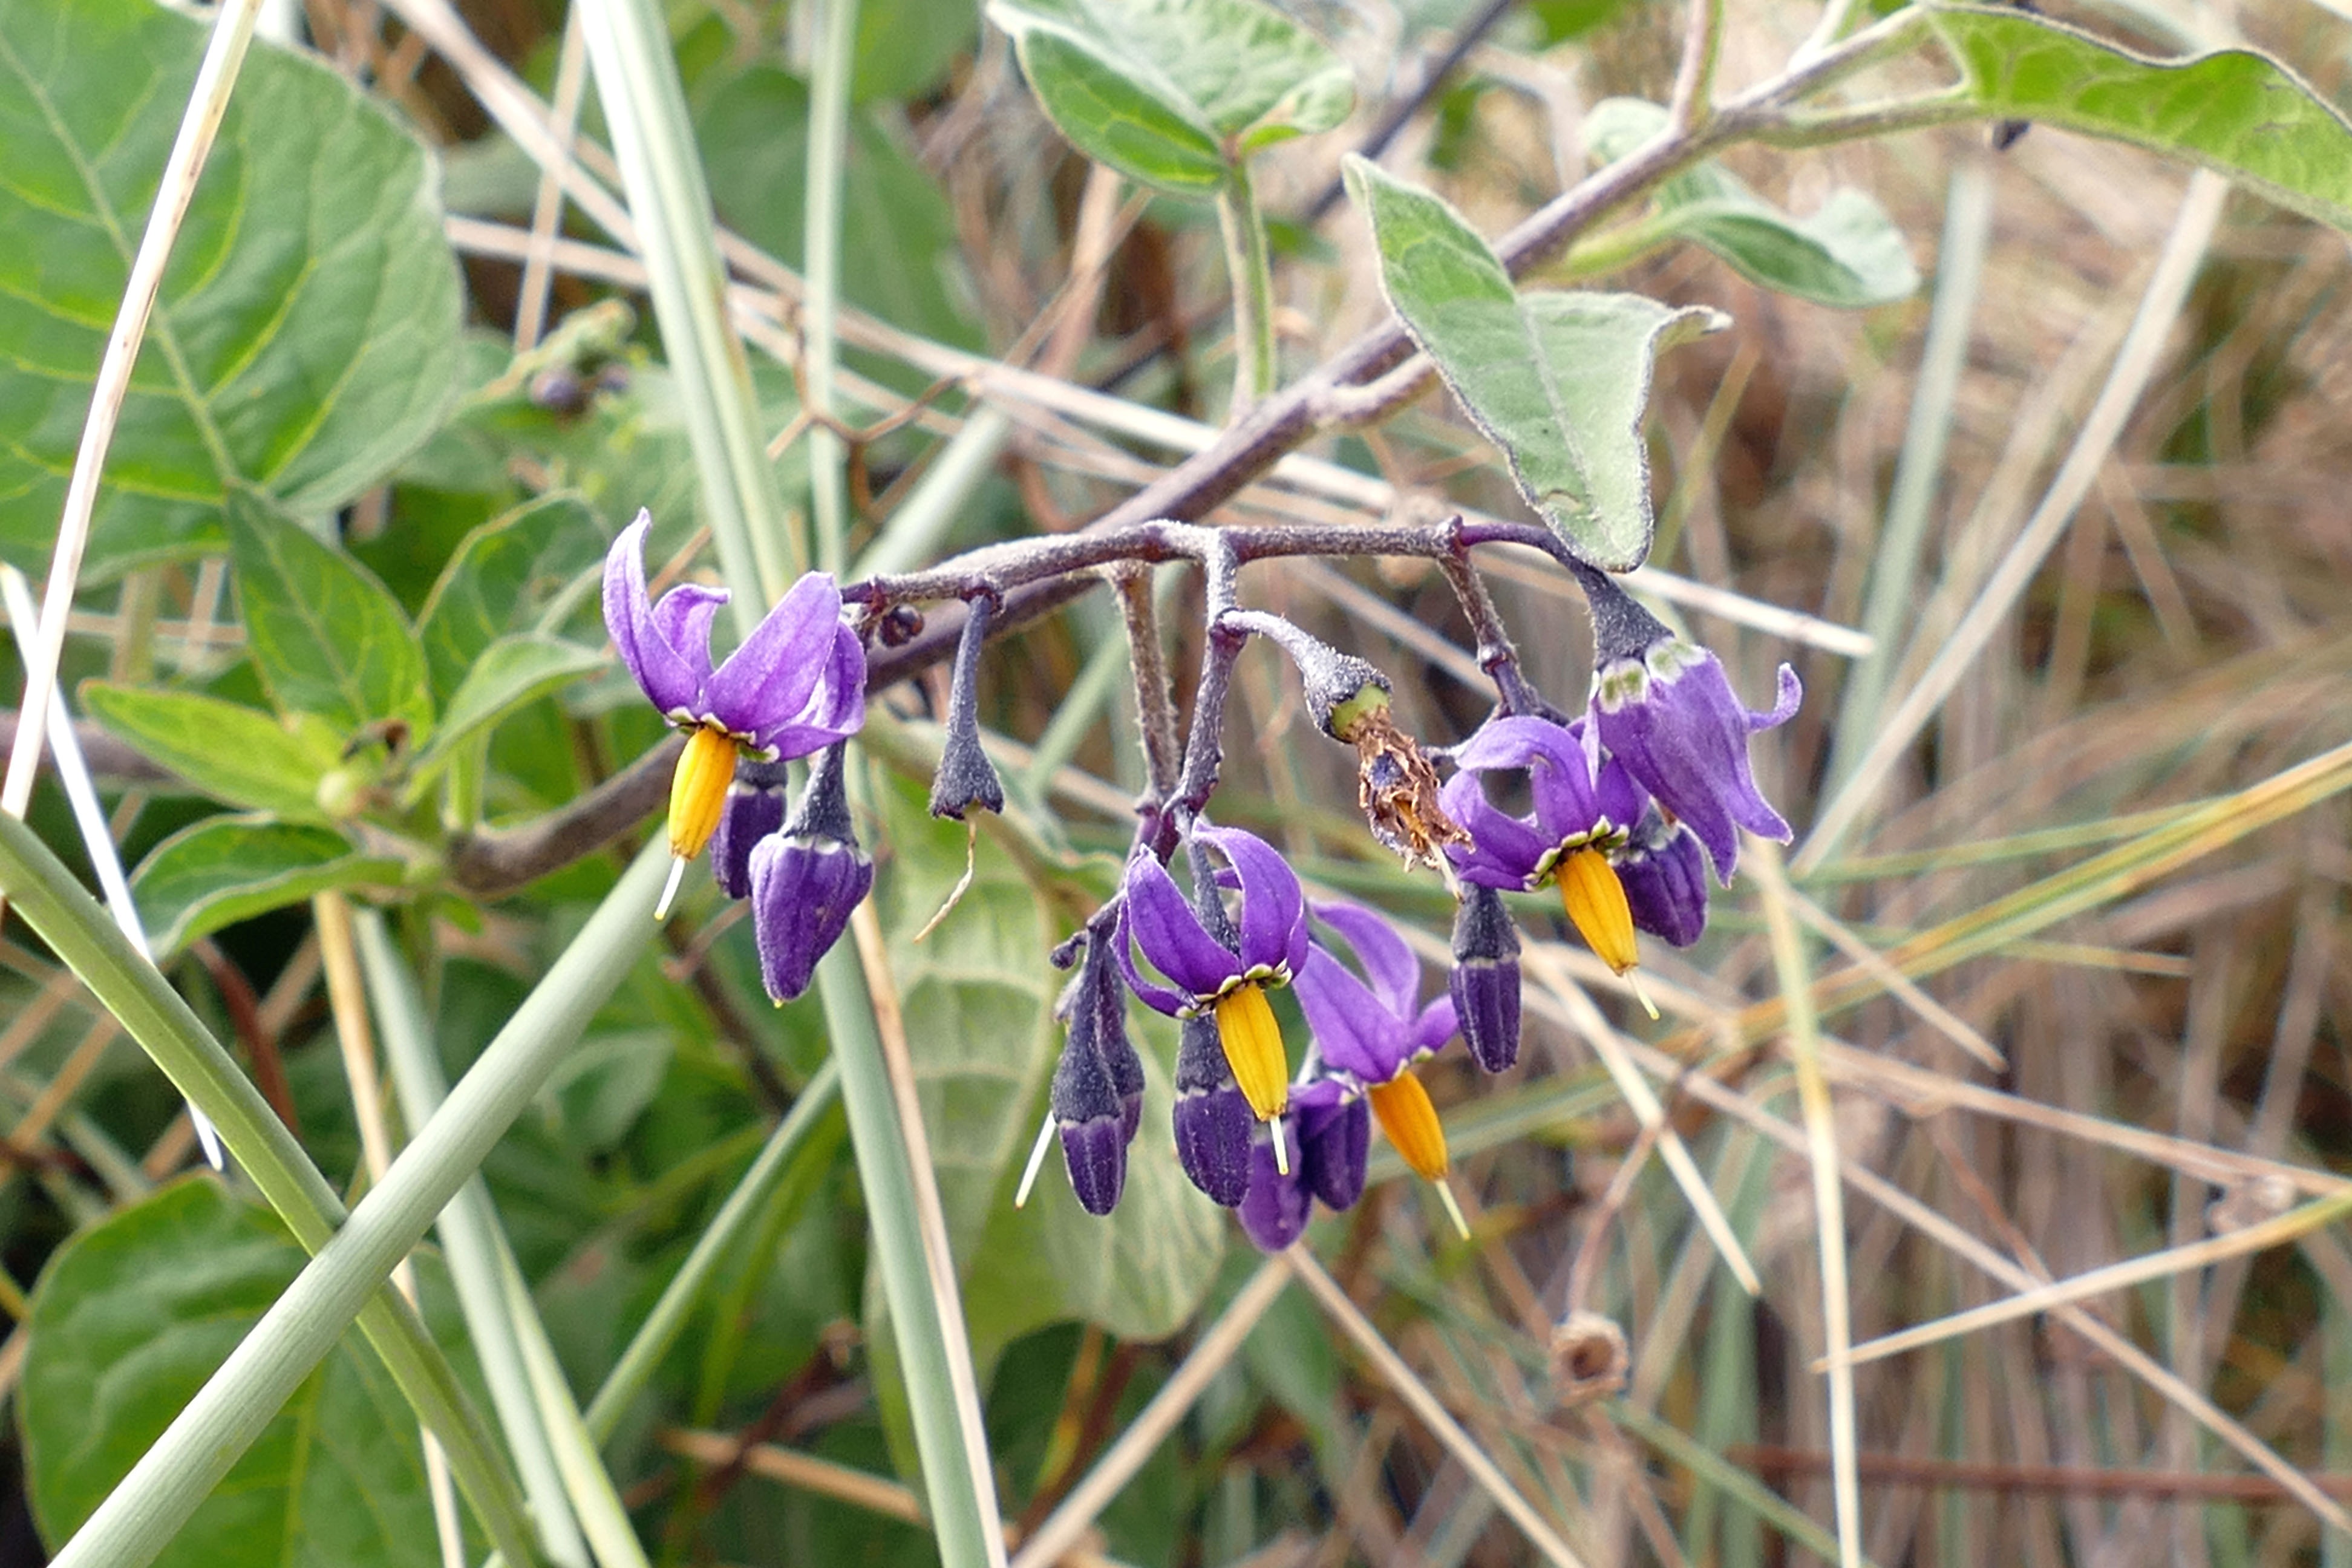
water, nature, blossom, growth, plant, leaf, flower, purple, petal, bloom, floral, bouquet, decoration, green, macro, natural, fresh, botany, black, garden, pink, flora, fauna, wildflower, flowers, colour, gardening, spa, bright, purple flower, macro photography, flowering plant, dayflower, land plant, dayflower family